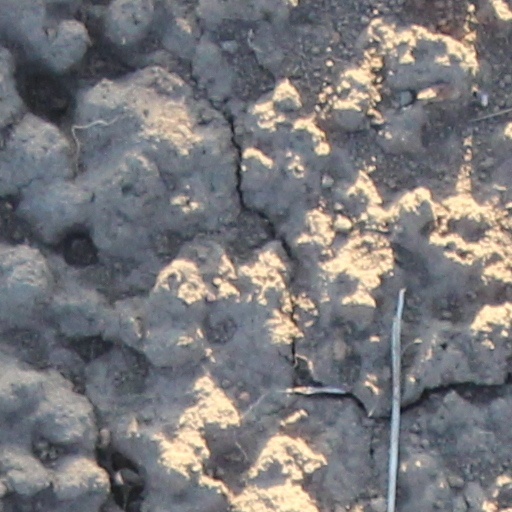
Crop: wheat